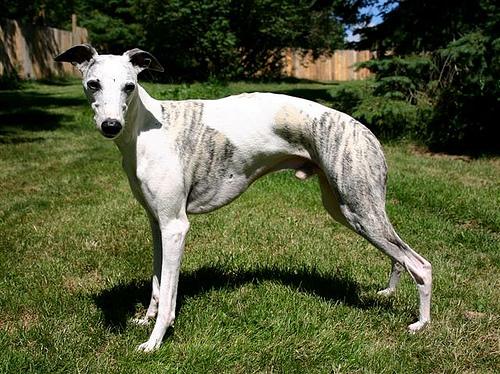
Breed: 234-n000065-whippet